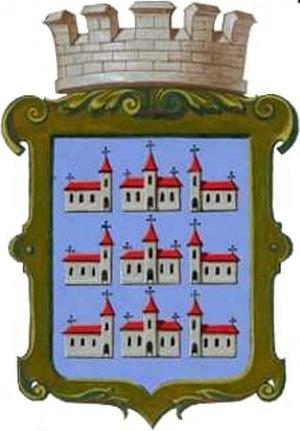
Neunkirchen est une commune autrichienne du district de Neunkirchen en Basse-Autriche.